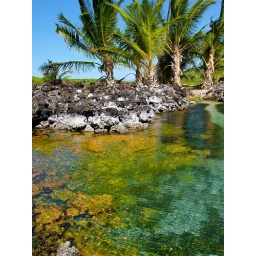
A fresh water pond near Makalewena beach . like an oasis .